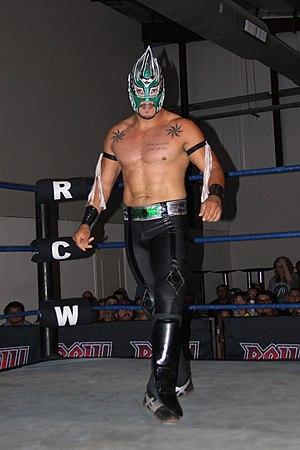
Le catcheur Laredo Kid en juillet 2018.